Hàm Luông River

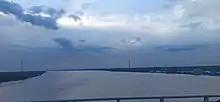
Ham Luong River viewed from Ham Luong Bridge

The Hàm Luông River is a branch of Mekong River in the Mekong Delta region, Vietnam. It flows for through Bến Tre Province. It is the border of Châu Thành, Bến Tre, Giồng Trôm and Ba Tri, and Chợ Lách, Mỏ Cày Nam, Mỏ Cày Bắc and Thạnh Phú.